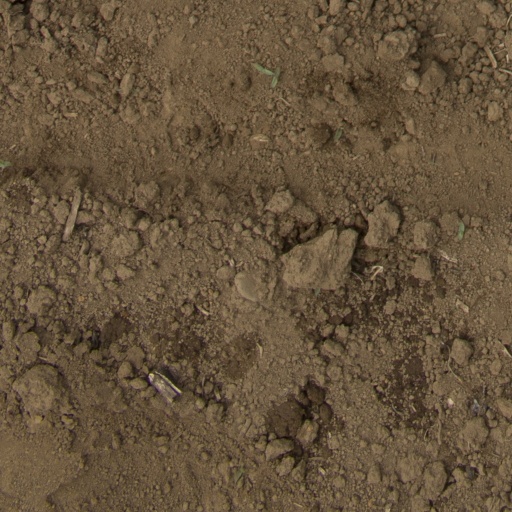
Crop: Jerusalem artichoke